Martin Motnik

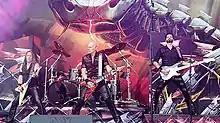
Accept in 2022. Martin Motnik on right.

In February 2019, shortly after Peter Baltes had left Accept, Motnik moved to Nashville. He contacted the band, and after a while, he got an answer from Wolf Hoffmann, who invited him to a jam session. In April 2019, Accept announced that Martin Motnik had replaced Baltes as bassist. He joined the band just before the Symphonic Terror tour, and Motnik had a week and a half to learn the 22 songs.